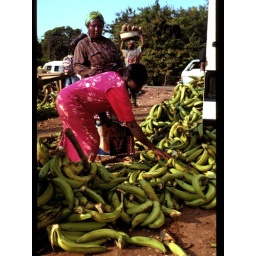
Woman buying and selling banana in a local market